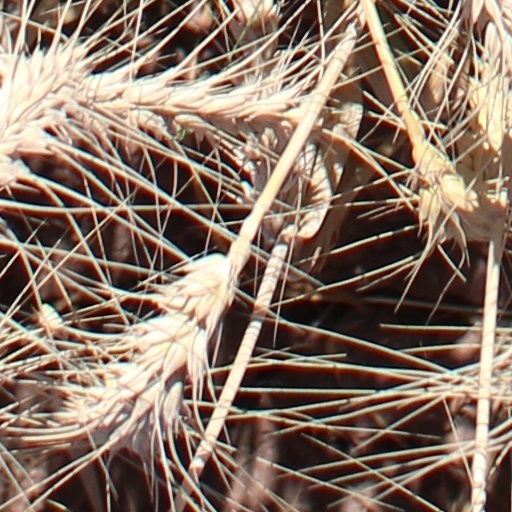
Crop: wheat